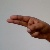
The image shows a hand gesture representing the letter 'H' in Indian Sign Language.